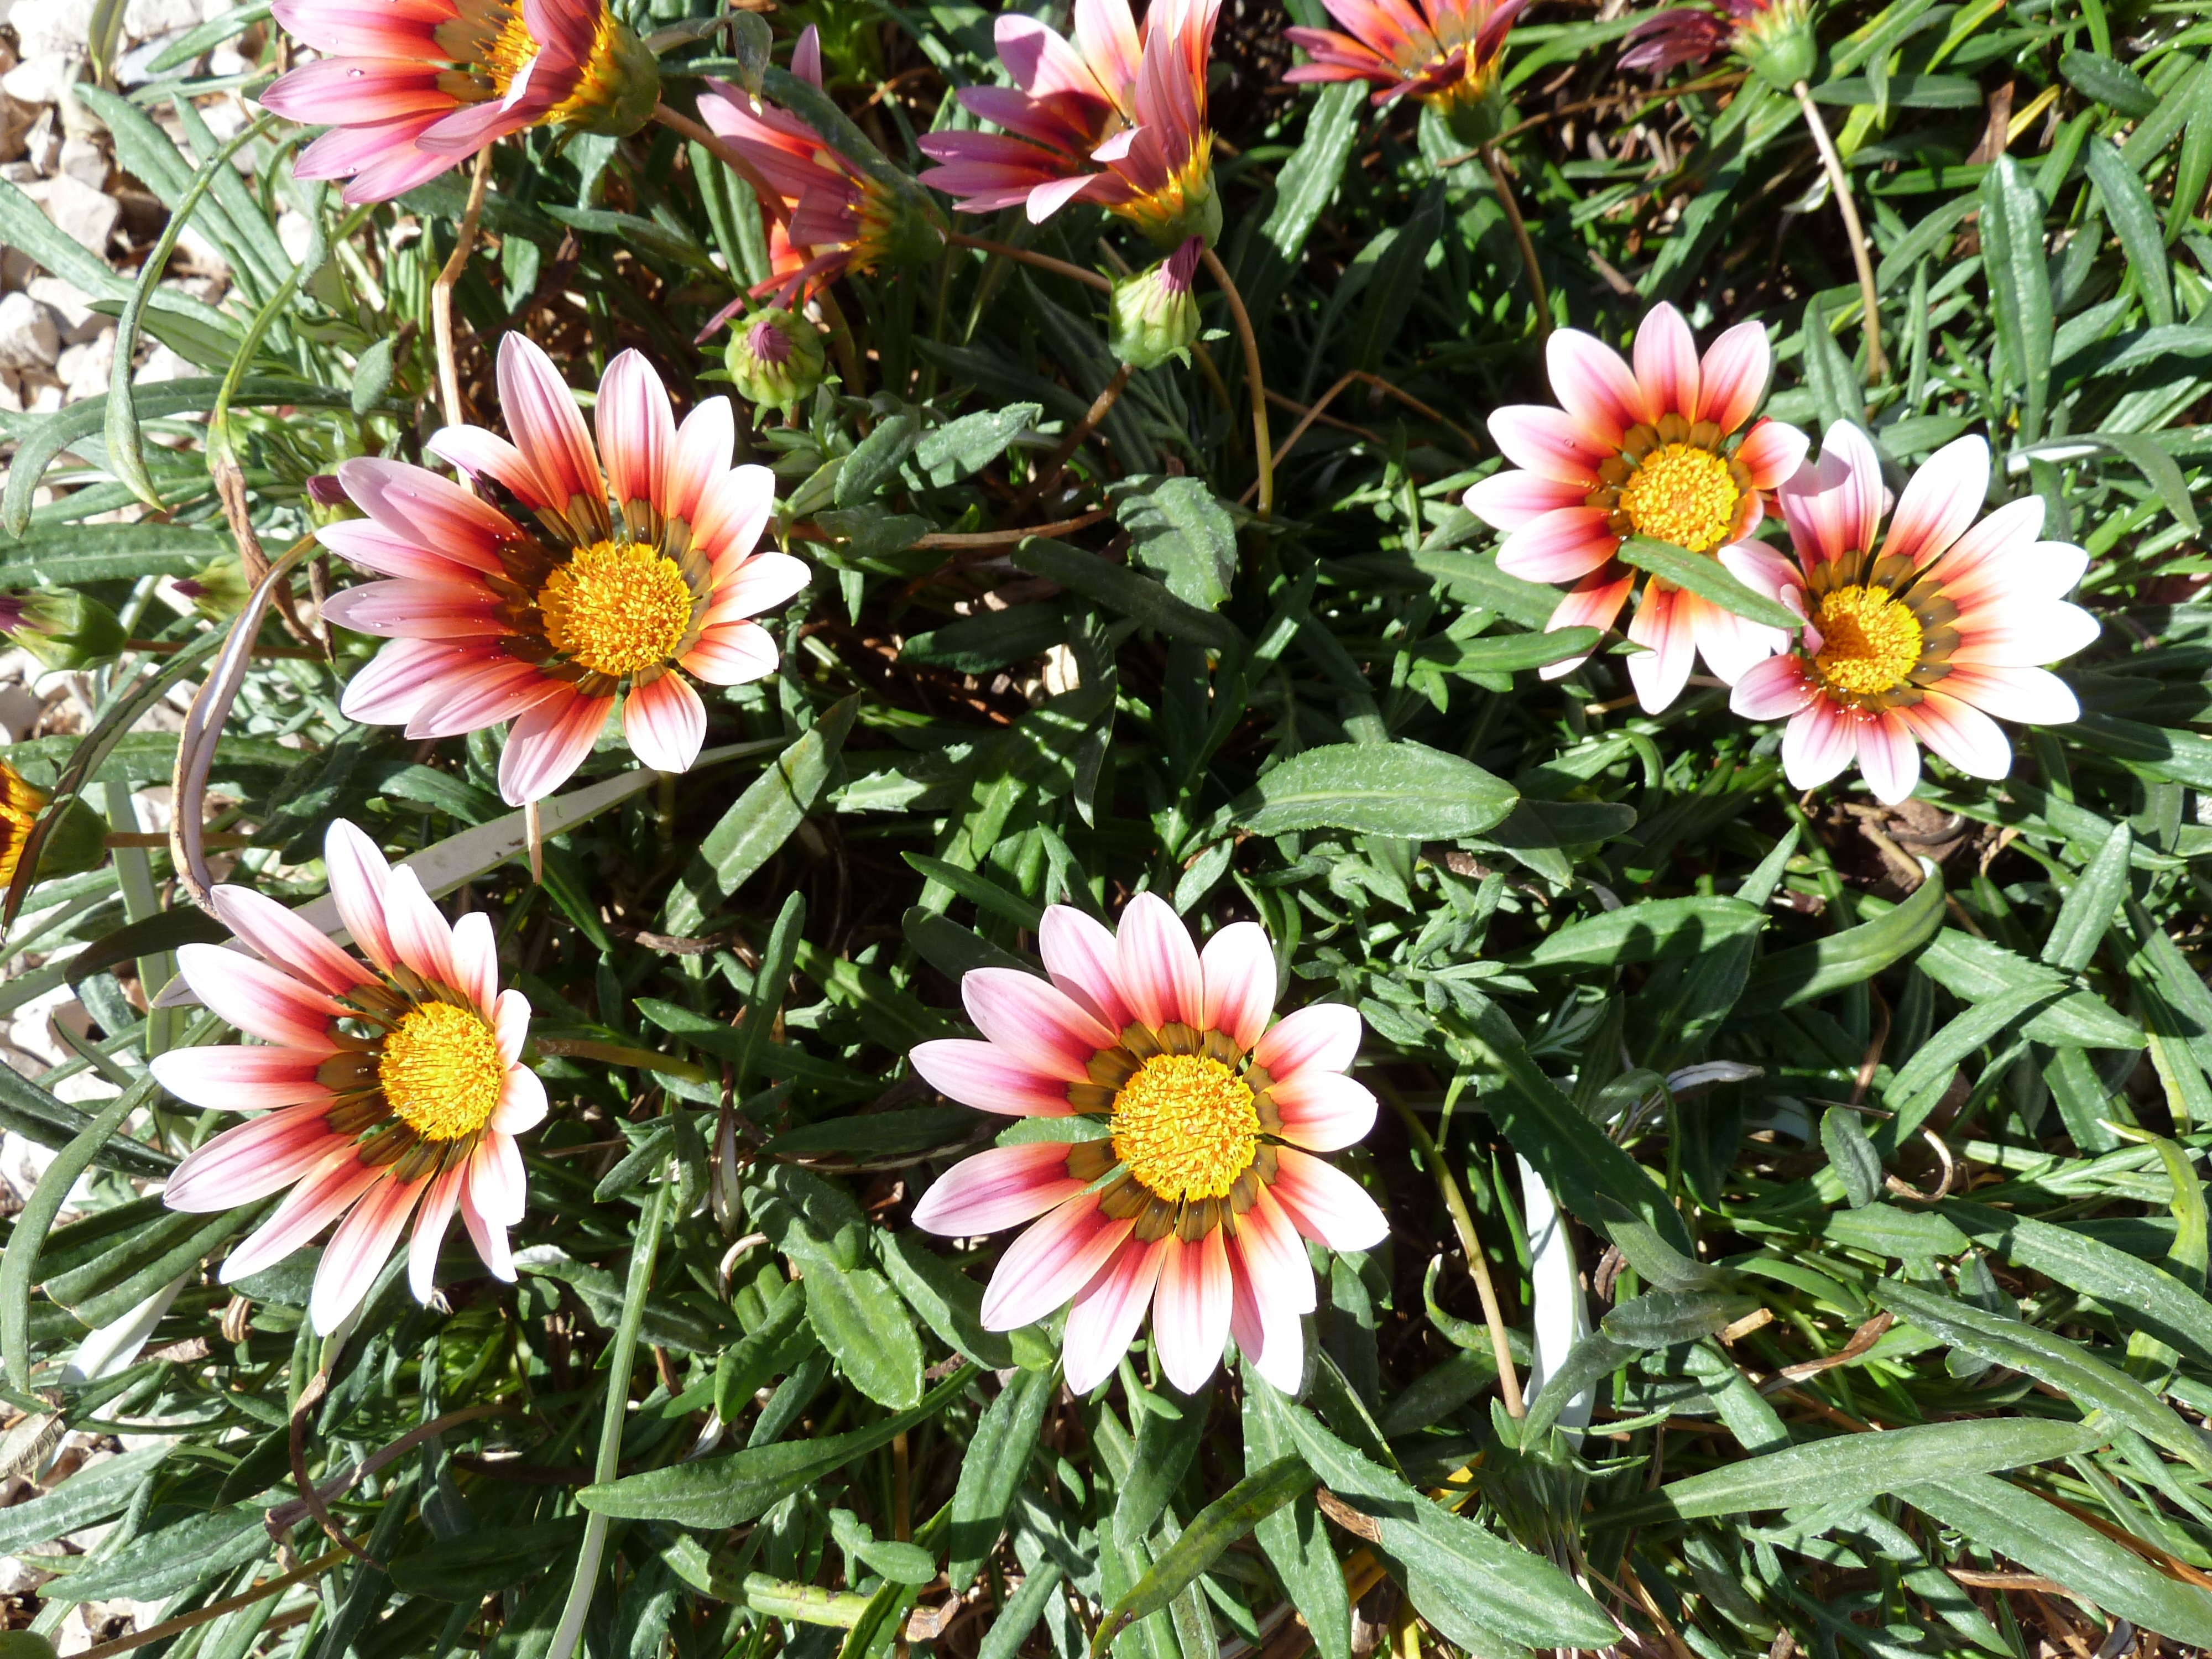
outdoor, blossom, plant, bunch, countryside, stem, sunlight, leaf, flower, petal, bloom, view, floral, environment, foliage, bouquet, rural, lush, natural, fresh, botany, garden, flora, season, botanical, wildflower, dahlia, gardening, bright, aster, growing, coneflower, scene, elegant, delicate, vibrant, bud, fragile, elegance, scent, scented, organic, fragrance, aromatherapy, flowering plant, daisy family, fragility, annual plant, land plant, marguerite daisy, blanket flowers